John Whiddon

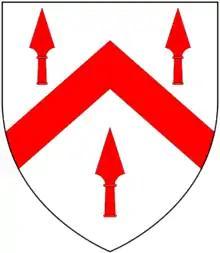
Arms of Whiddon: "Argent, a chevron between three spearheads gules"

Sir John Whiddon (died 27 January 1576) of Whiddon in the parish of Chagford in Devon, was a Justice of the Queen's Bench from 4 October 1553 to his death on 27 January 1576, during the reigns of Queen Mary I and Queen Elizabeth I.